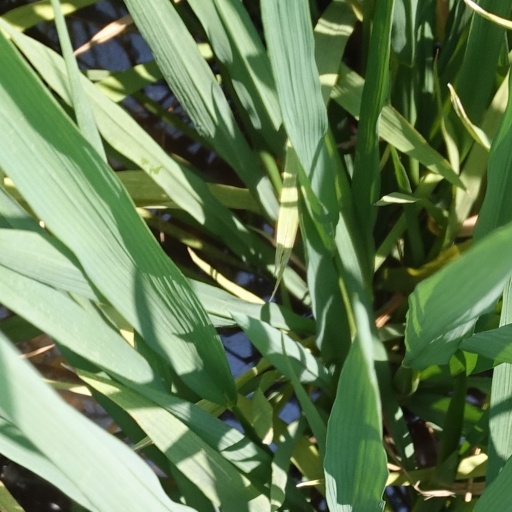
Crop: rice